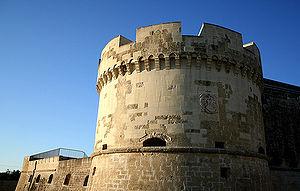
Dans le Salento se trouvent de nombreux châteaux et palais fortifiés construits au cours des diverse périodes historiques par les familles colonisatrices, parfois en modifiant ceux qui étaient pré-existants.